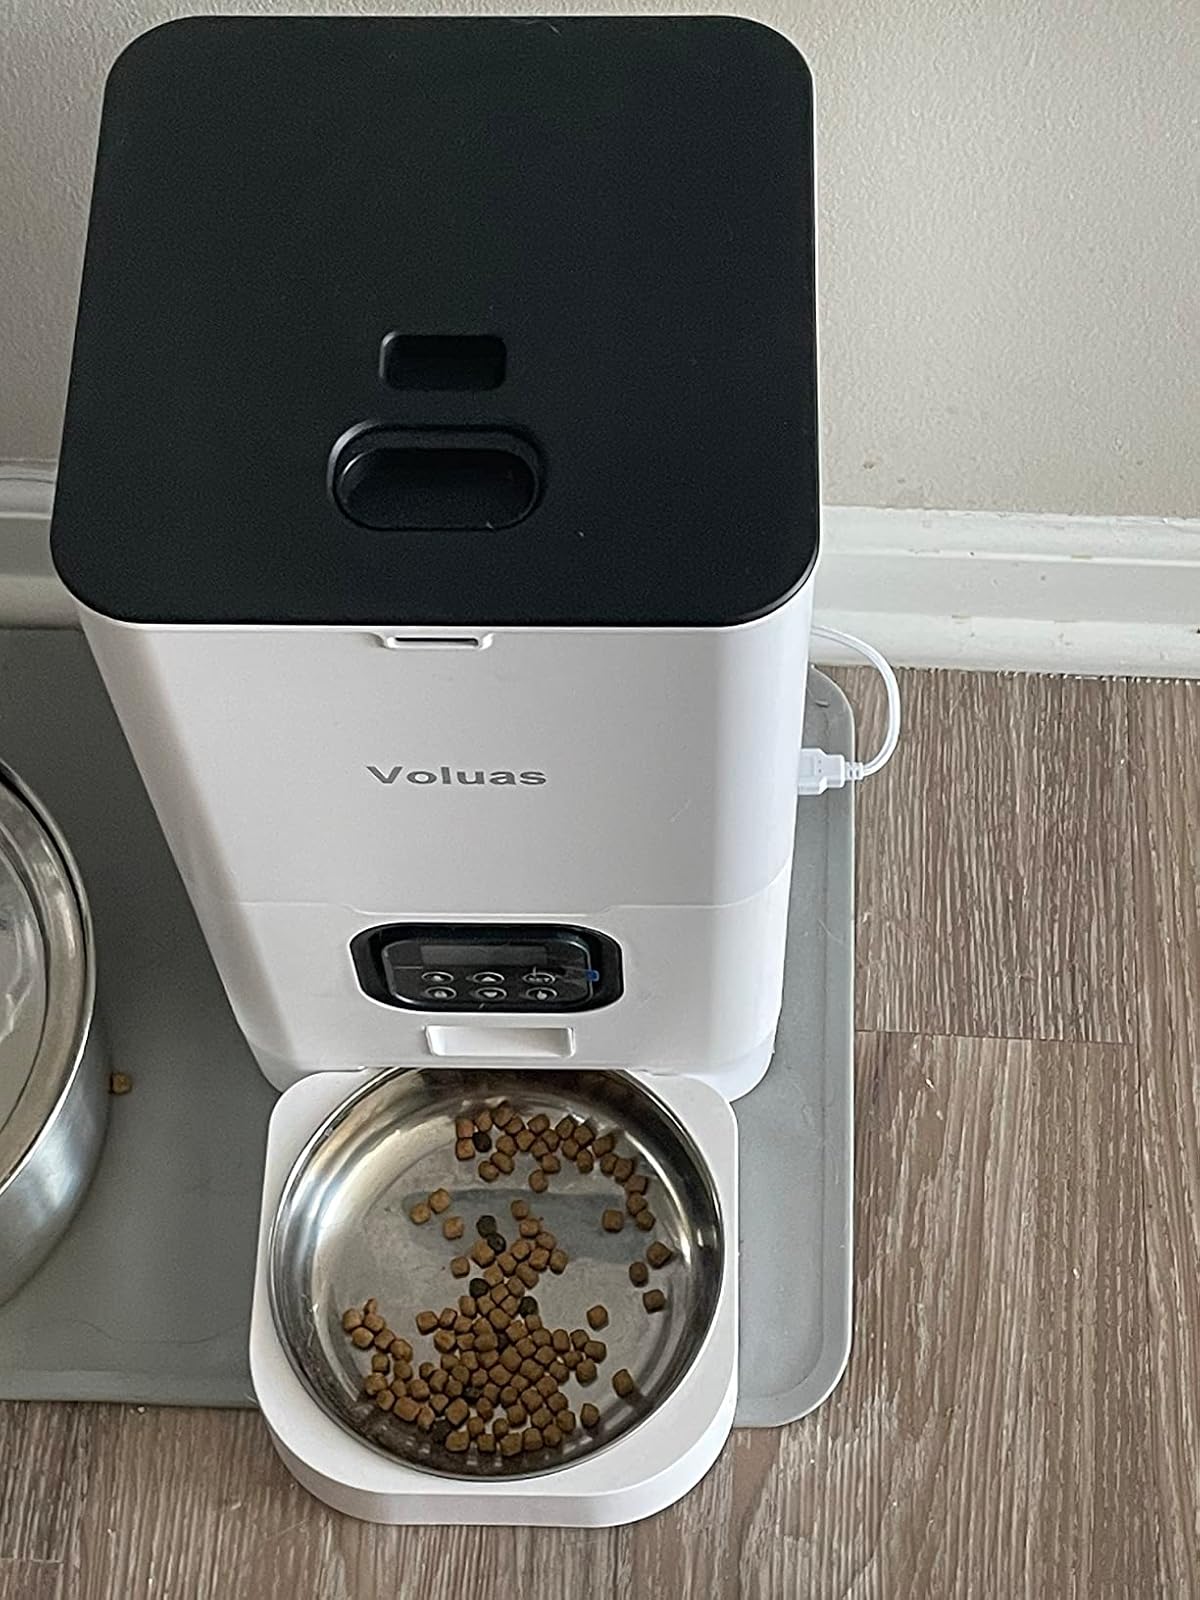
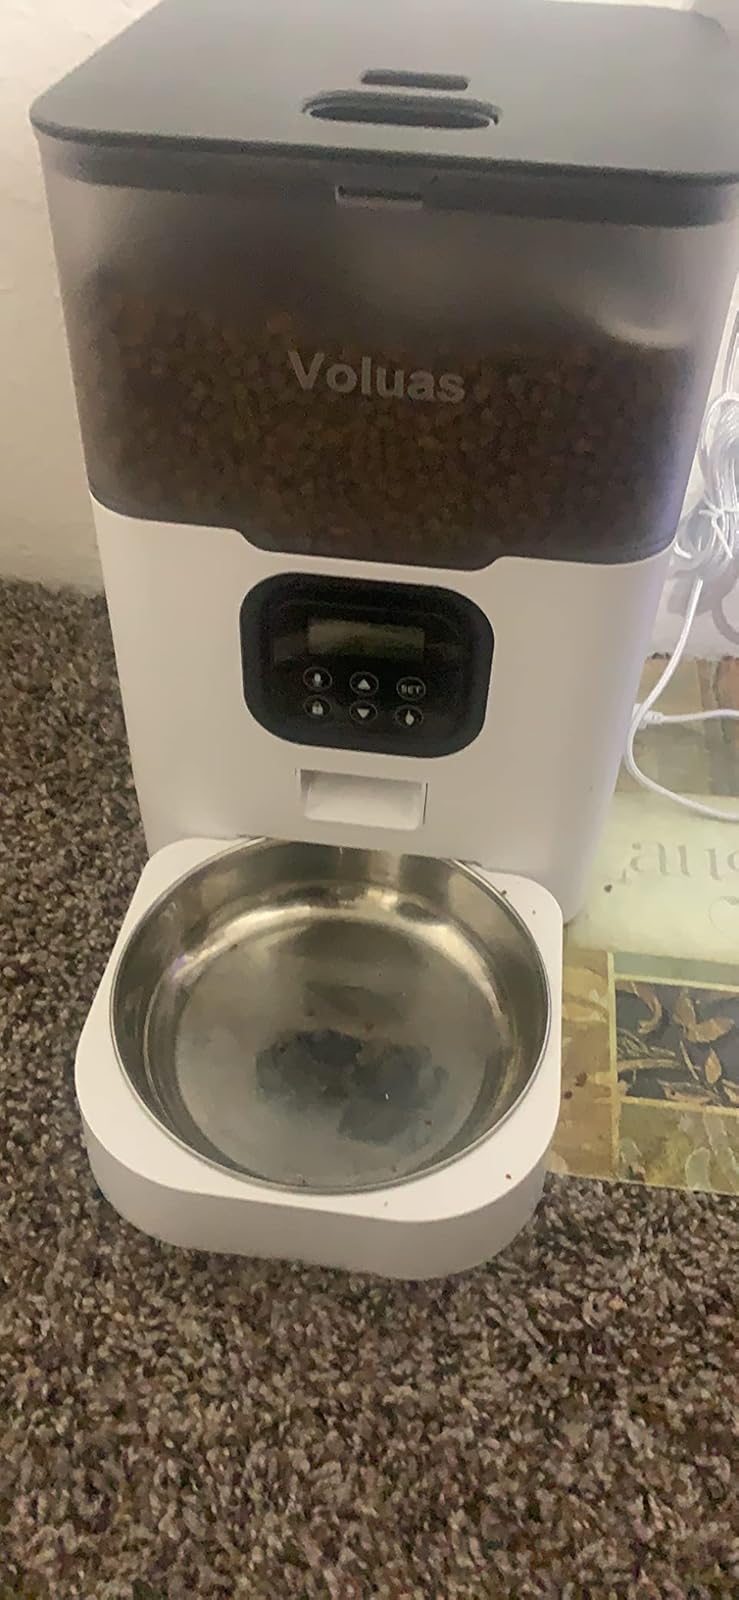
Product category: items_feeder
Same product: no